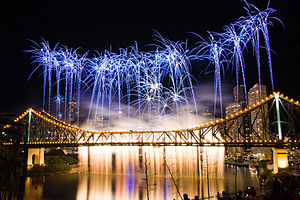
Brisbane / Årlige festivaler og begivenheder
Riverfire ved Story Bridge
Brisbane er hovedby, største by i den australske delstat Queensland og den tredjestørste by i Australien. Brisbanes metropolområde har en befolkning på 2,3 millioner og hele den sammenvoksning af byområder, der ligger i det sydøstlige Queensland centreret omkring Brisbane, tæller mere end 3,4 millioner indbyggere. Brisbanes centrale forretningsdistrikt ligger på nordsiden af en af floden Brisbane Rivers mange bugtninger, omkring 10 km fra udmundingen i Moreton Bay. Det er samme sted, som den oprindelige europæiske bosættelse lå. Metropolområdet strækker sig i alle retninger på flodsletten fra Moreton Bay i øst til bjergkæden Great Dividing Range i vest. Byen er opdelt i flere lokalregeringsområder. City of Brisbane dækker den centrale del af byen og er Australiens mest befolkningsrige lokalregering.